Piero della Francesca

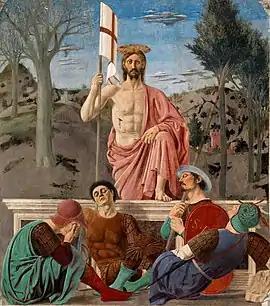
The "Resurrection"

Piero was born Piero di Benedetto in the town of Borgo Santo Sepolcro, modern-day Tuscany, to Benedetto de' Franceschi, a tradesman, and Romana di Perino da Monterchi, members of the Florentine and Tuscan Franceschi noble family. His father died before his birth, and he was called Piero della Francesca after his mother, who was referred to as "la Francesca" due to her marriage into the Franceschi family (similar to Lisa Gherardini who was known as "la Gioconda" through her marriage into the Giocondo family). Romana supported his education in mathematics and art.